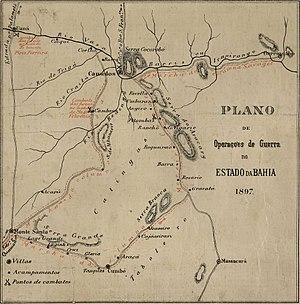
La guerre de Canudos ou campagne de Canudos est un conflit armé survenu à la fin du XIXᵉ siècle entre, d’une part, les troupes régulières de l'État de Bahia d’abord, de la république du Brésil ensuite, et d’autre part, un groupe de quelque 30 000 colons établis en communauté autonome dans un village fondé par eux dans le nord-est de Bahia près de l’ancienne ferme de Canudos, et rebaptisé Belo Monte.